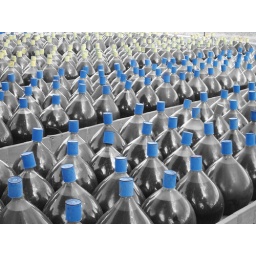
Wine, aging in glass bottles in the sun, instead of wooden barrels in a cellar